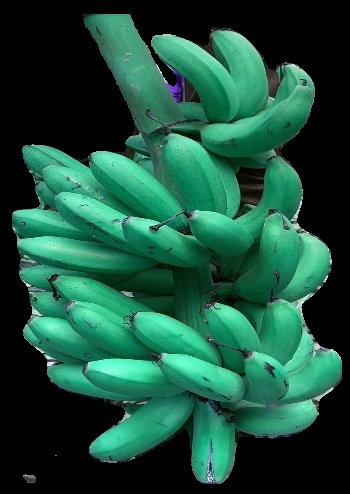
Variety: rasbale
Grade: grade1